Extinction

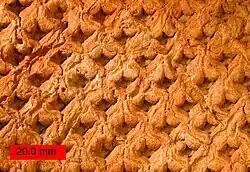
External mold of the extinct "Lepidodendron" from the Upper Carboniferous of Ohio

A species is extinct when the last existing member dies. Extinction therefore becomes a certainty when there are no surviving individuals that can reproduce and create a new generation. A species may become functionally extinct when only a handful of individuals survive, which cannot reproduce due to poor health, age, sparse distribution over a large range, a lack of individuals of both sexes (in sexually reproducing species), or other reasons.